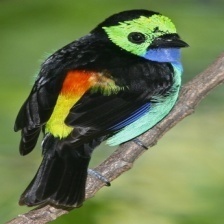
Species: PARADISE TANAGER
Scientific name: TANGARA CHILENSIS